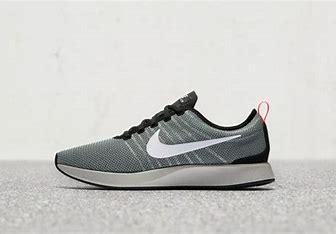
Brand: Nike
Model: Dualtone Racer